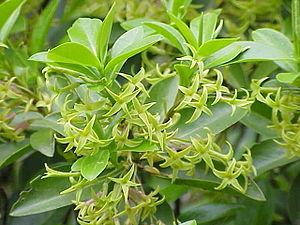
Daphne pontica est une espèce européenne et asiatique de daphnés de la famille des Thymelaeaceae.